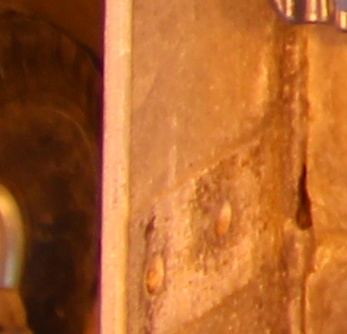
Label: Sugar beet